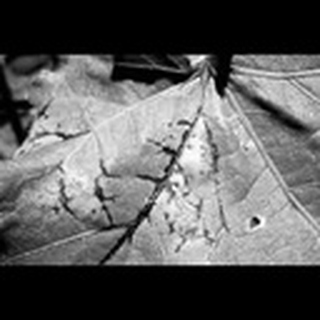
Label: cotton_bacterial_blight